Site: brandenburg
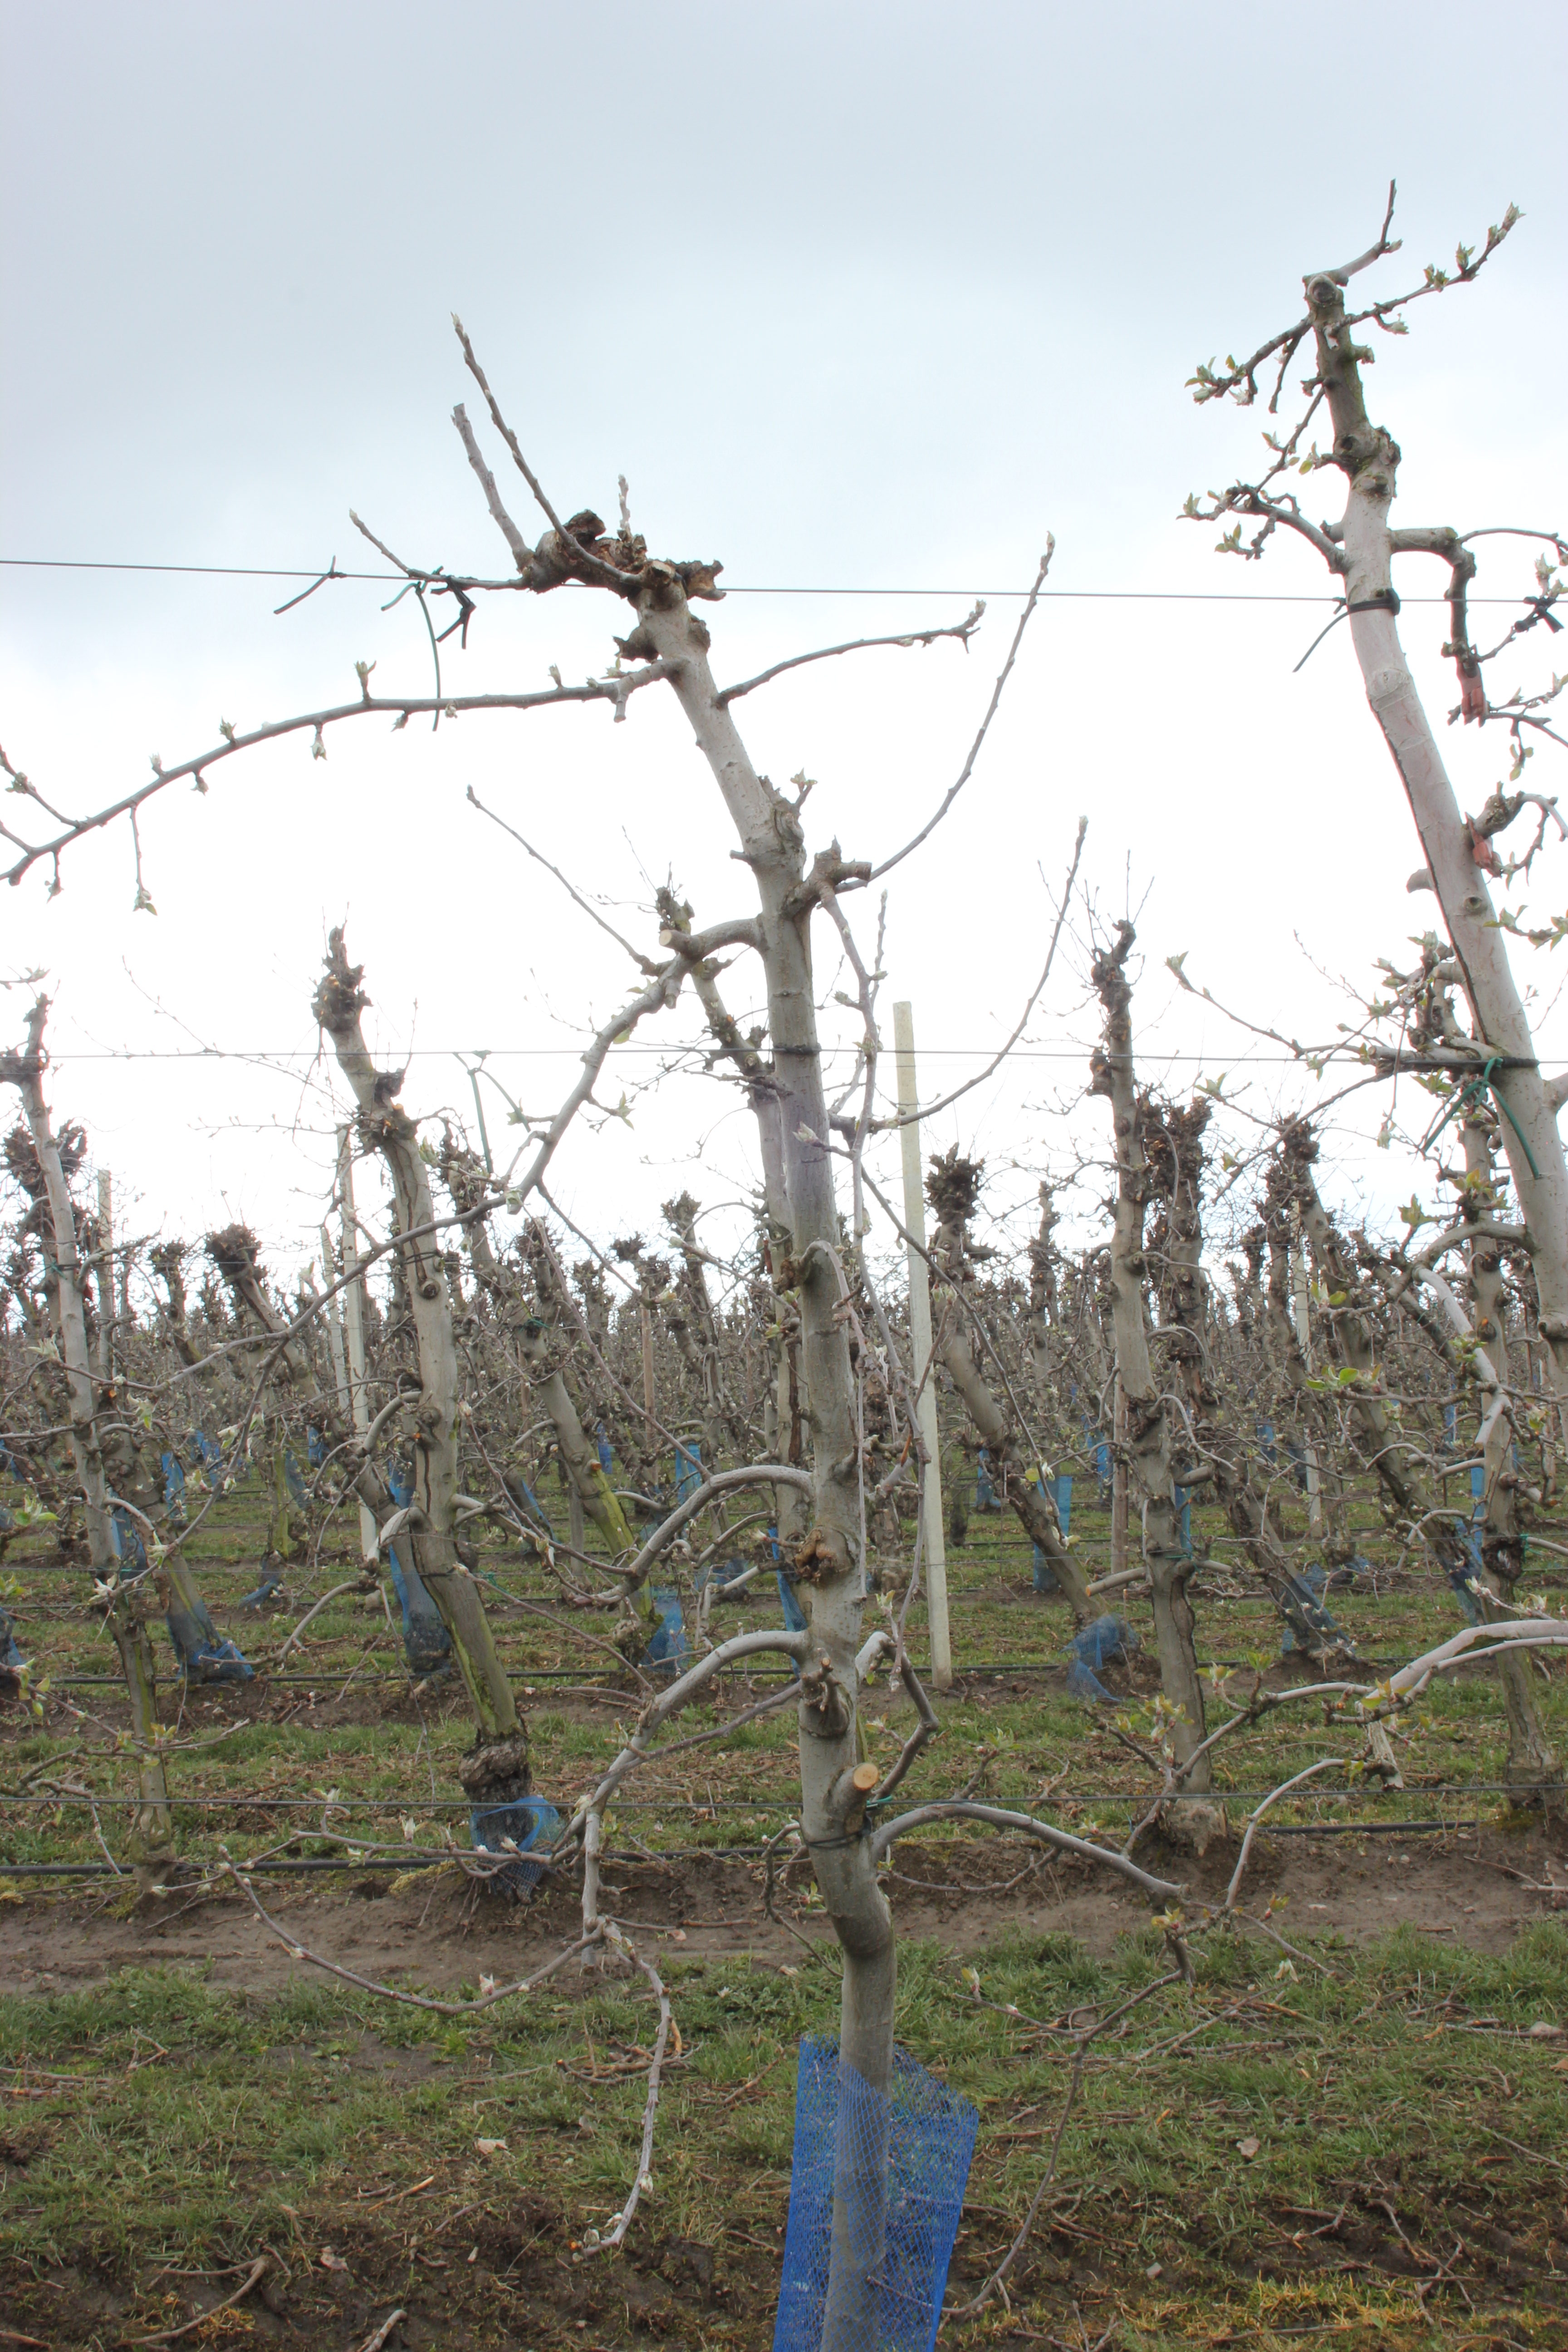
Growth stage (BBCH 55): Inflorescence emergence